The Third of May 1808

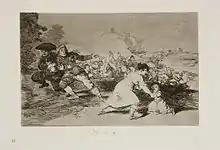
("I saw it"), in (plate 44, c. 1810–1812

Like other Spanish liberals, Goya was placed in a difficult position by the French invasion. He had supported the initial aims of the French Revolution, and hoped for a similar development in Spain. Several of his friends, like the poets Juan Meléndez Valdés and Leandro Fernández de Moratín, were overt , the term for the supporters—collaborators in the view of many—of Joseph Bonaparte. Goya's 1798 portrait of the French ambassador-turned-commandant Ferdinand Guillemardet betrays a personal admiration. Although he maintained his position as court painter, for which an oath of loyalty to Joseph was necessary, Goya had by nature an instinctive dislike of authority. He witnessed the subjugation of his countrymen by the French troops. During these years he painted little, although the experiences of the occupation provided inspiration for drawings that would form the basis for his prints "The Disasters of War".